Ebenezer W. Peirce

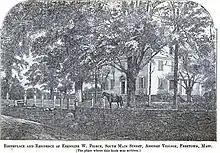
Ebenezer Peirce birthplace in Assonet

In 1867, the E. W. Peirce Encampment, Post 8, Grand Army of the Republic was established in Middleborough, Massachusetts and named for Ebenezer W. Peirce.